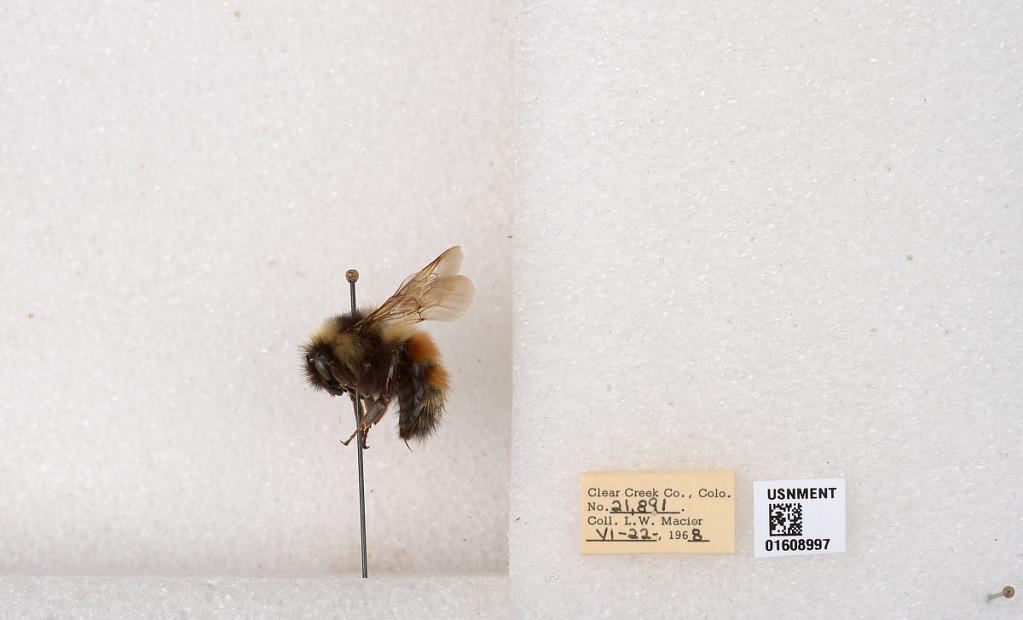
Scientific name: Bombus (Pyrobombus) sylvicola Kirby
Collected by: L. Macior
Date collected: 1968-6-22
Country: United States
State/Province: Colorado
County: Clear Creek
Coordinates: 39.6891, -105.644